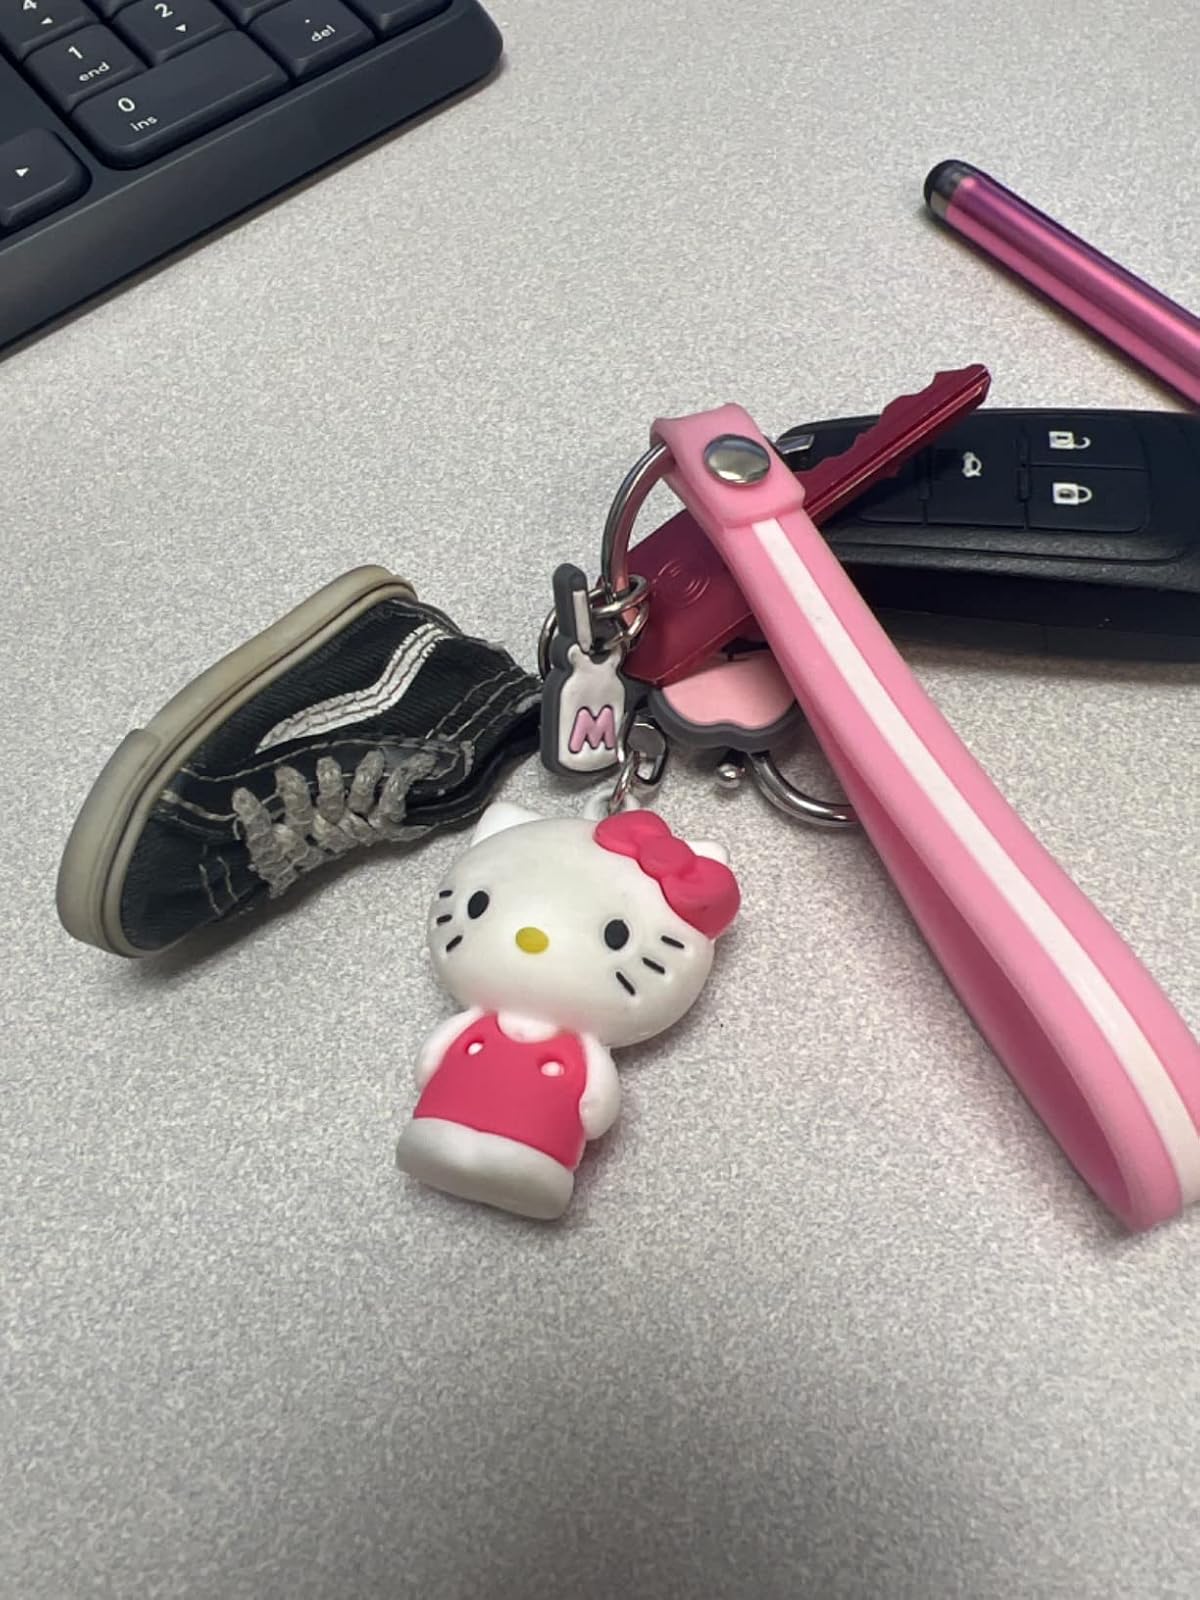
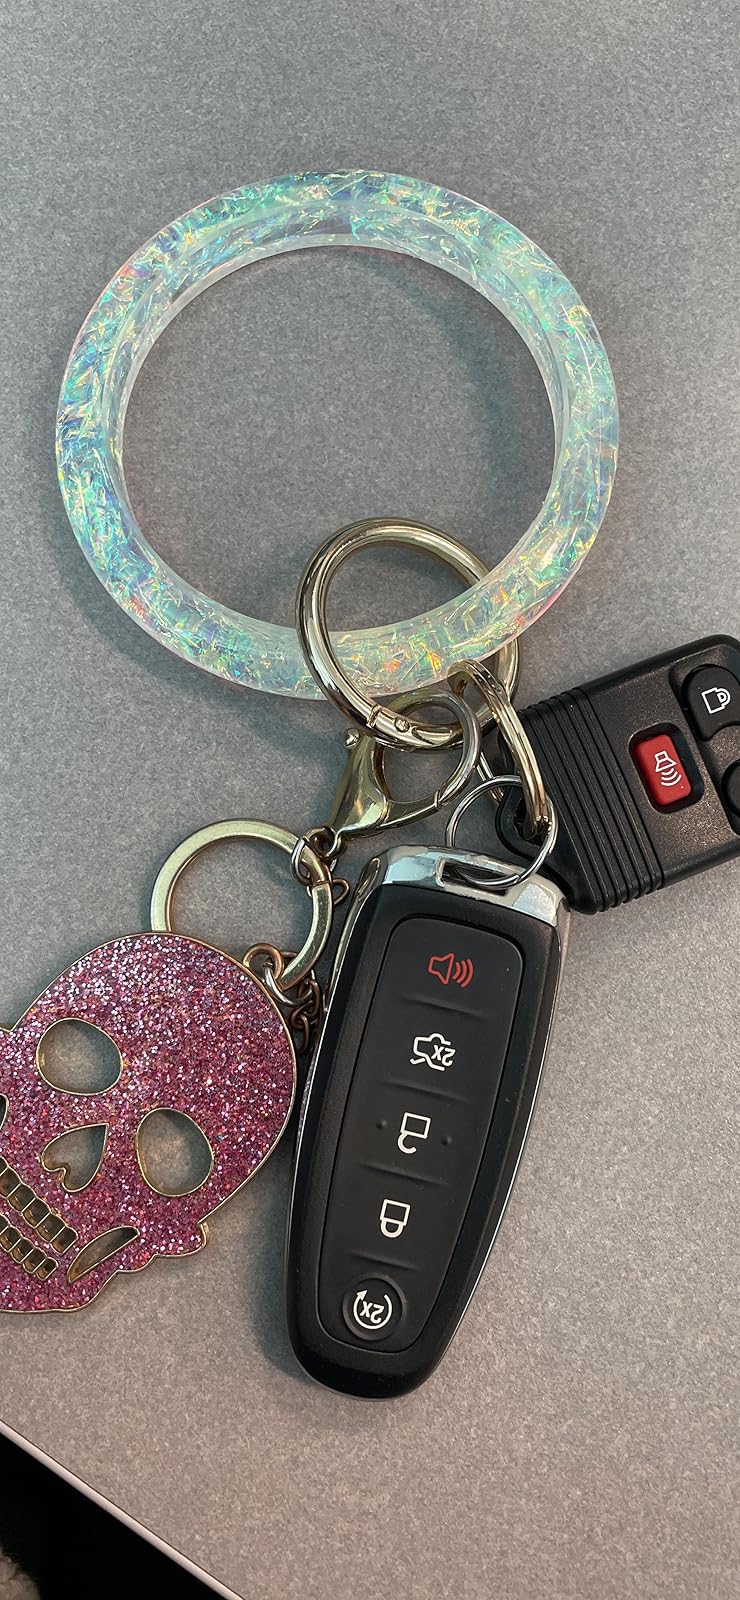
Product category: accessories_keychain
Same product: no